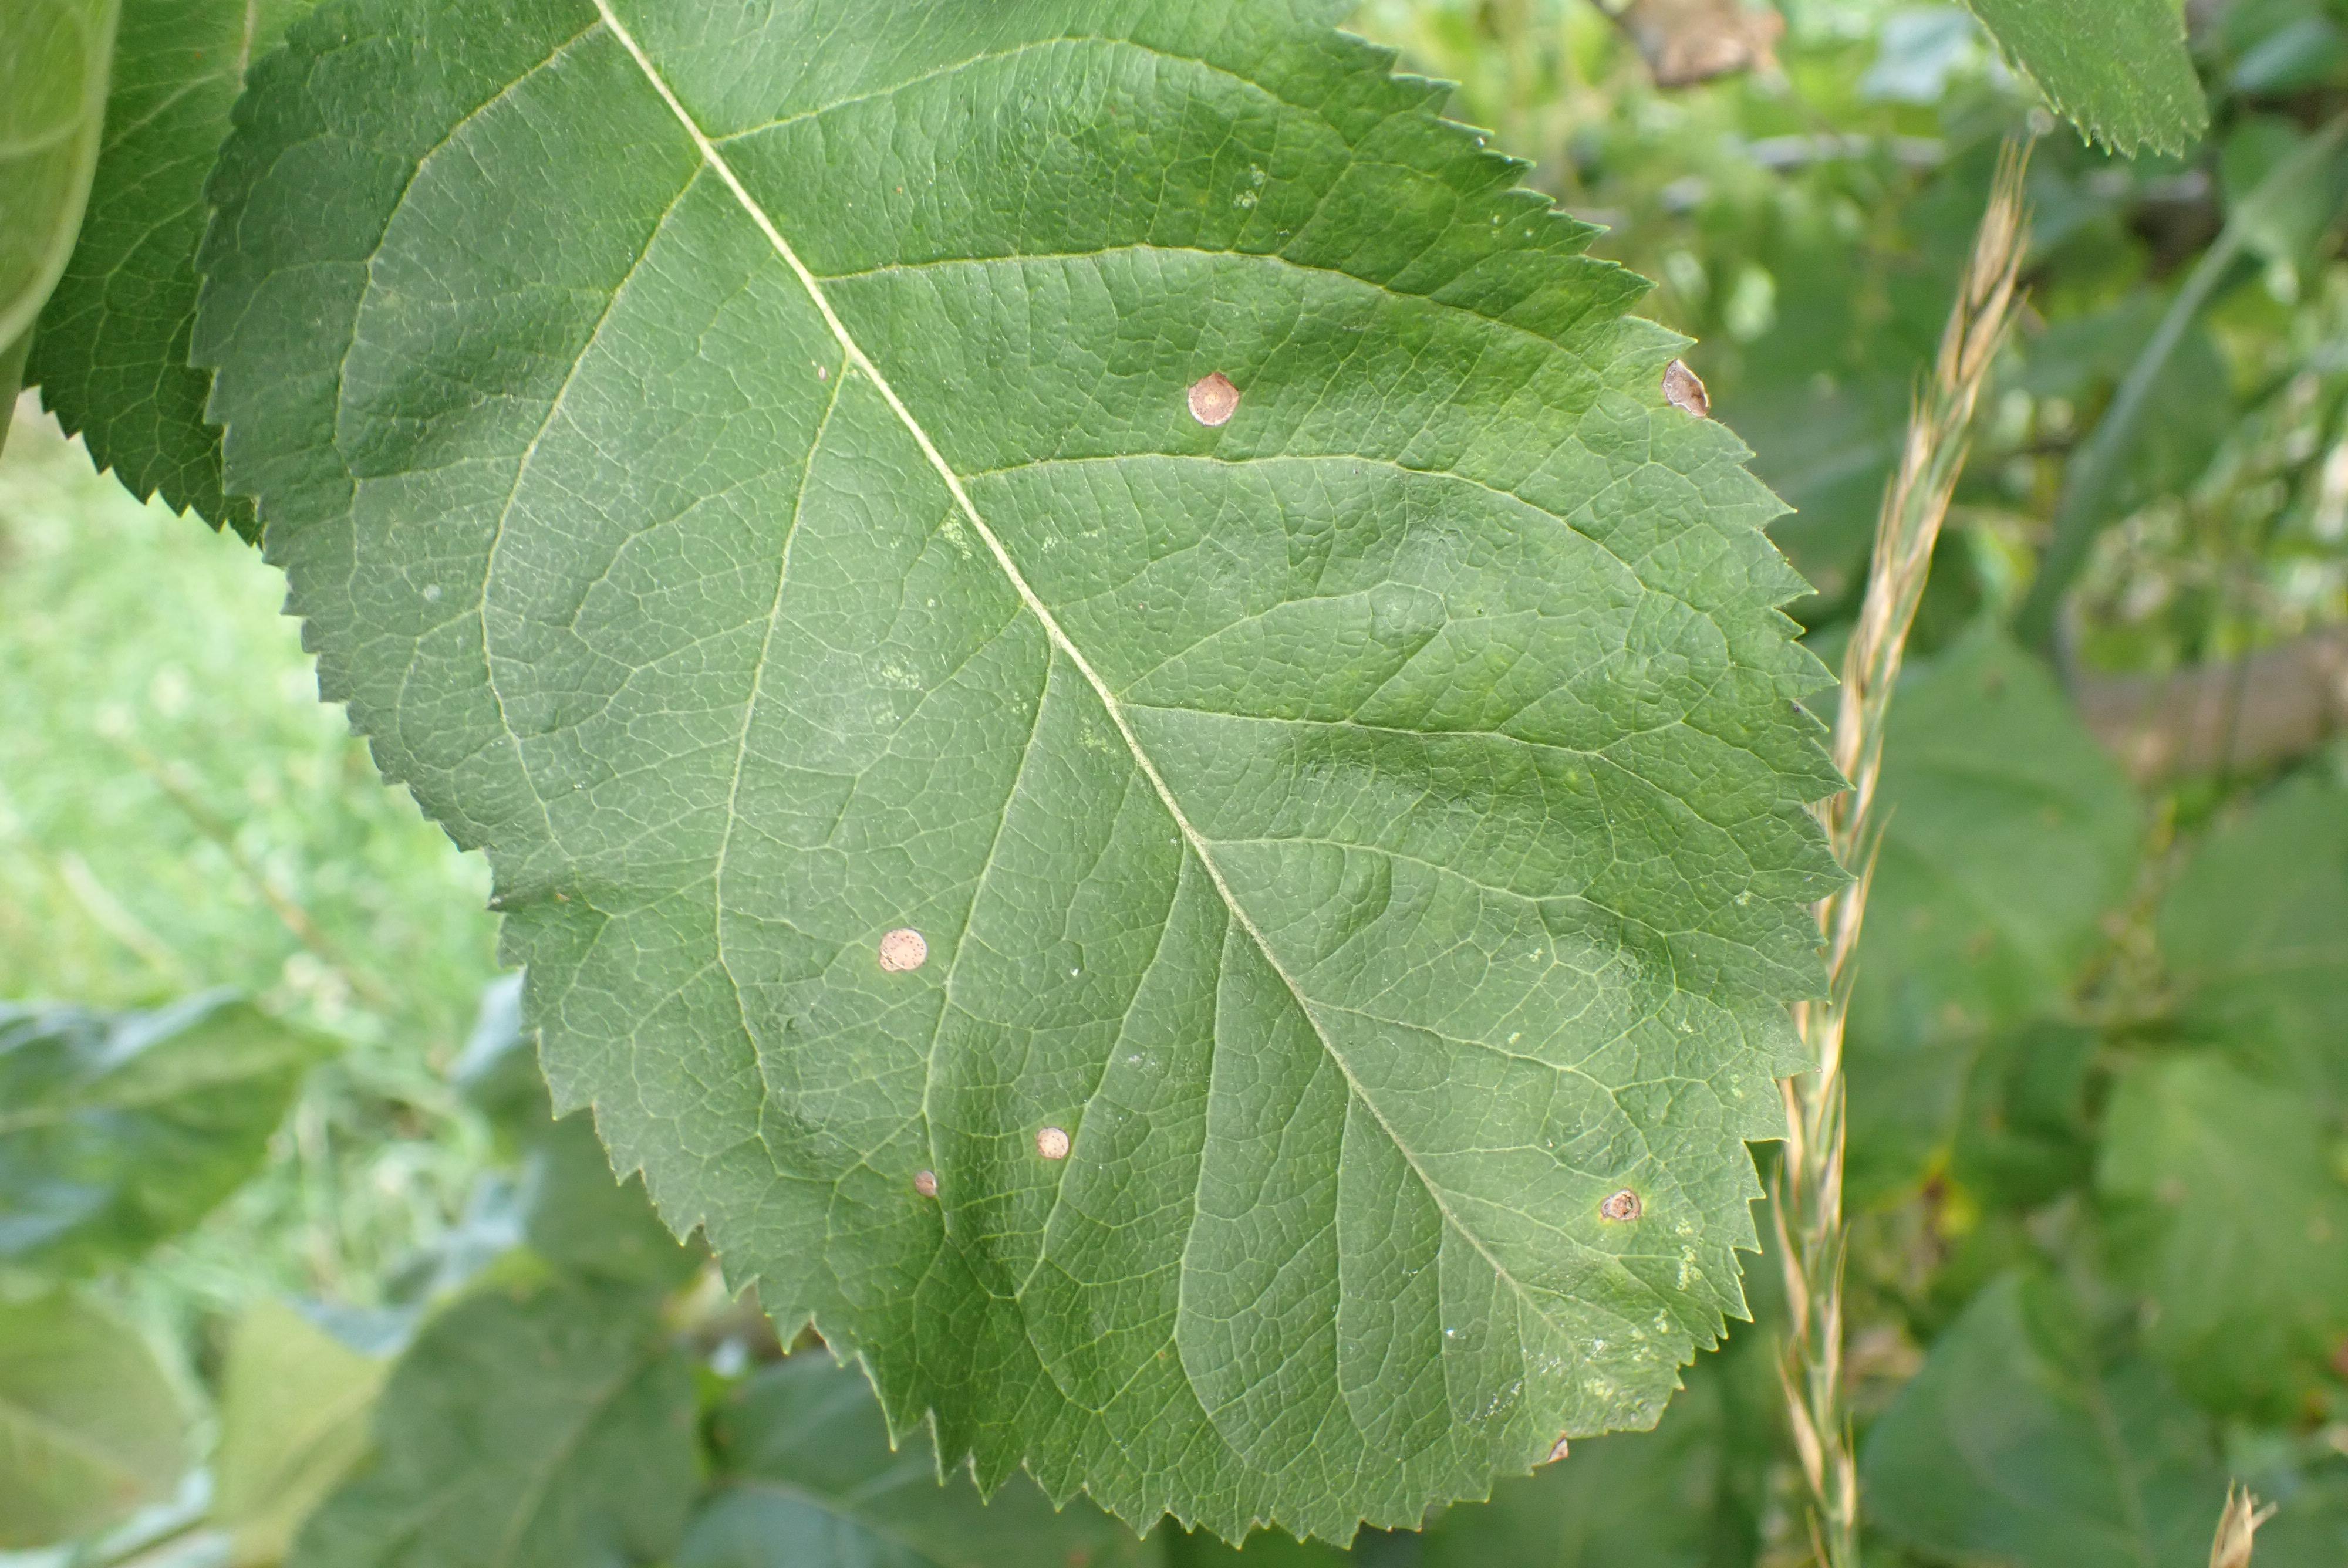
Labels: frog_eye_leaf_spot